Mathieu Georges Dairnvaell

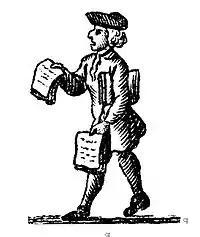
Pamphleteer

Mathieu Georges Dairnvaell (born Mathieu Georges February 2, 1818, Marseille; date of death unknown) was a French journalist and pamphleteer using the pen name Satan, publishing during the years 1838 to 1851. In 1846 he published a 36-page pamphlet launching the antisemitic canard that the fabulous wealth of the Rothschild banking dynasty was amassed by Nathan Rothschild through obtaining advance knowledge of the outcome of the Battle of Waterloo (1815) and using this information to successfully play the stock market. In this way, Dairnvaell contributed to the rise of what Michel Dreyfus has called "economic antisemitism".